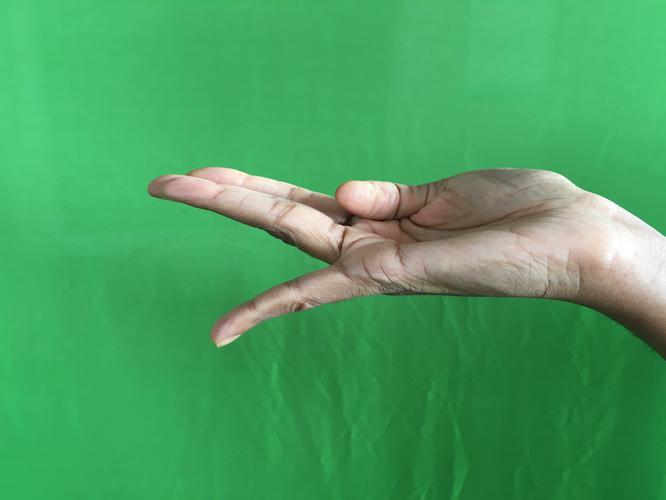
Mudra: Chaturam
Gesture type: single_hand